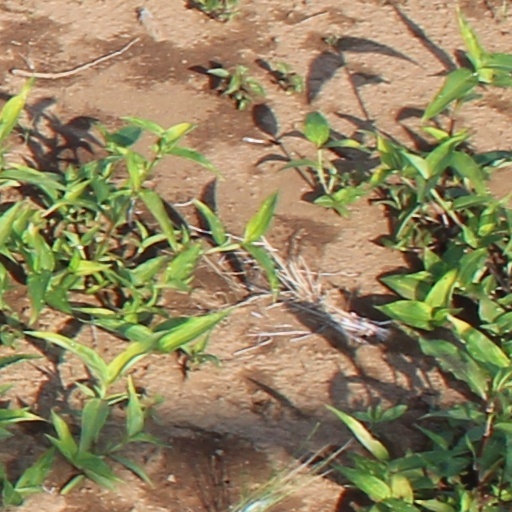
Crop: wheat